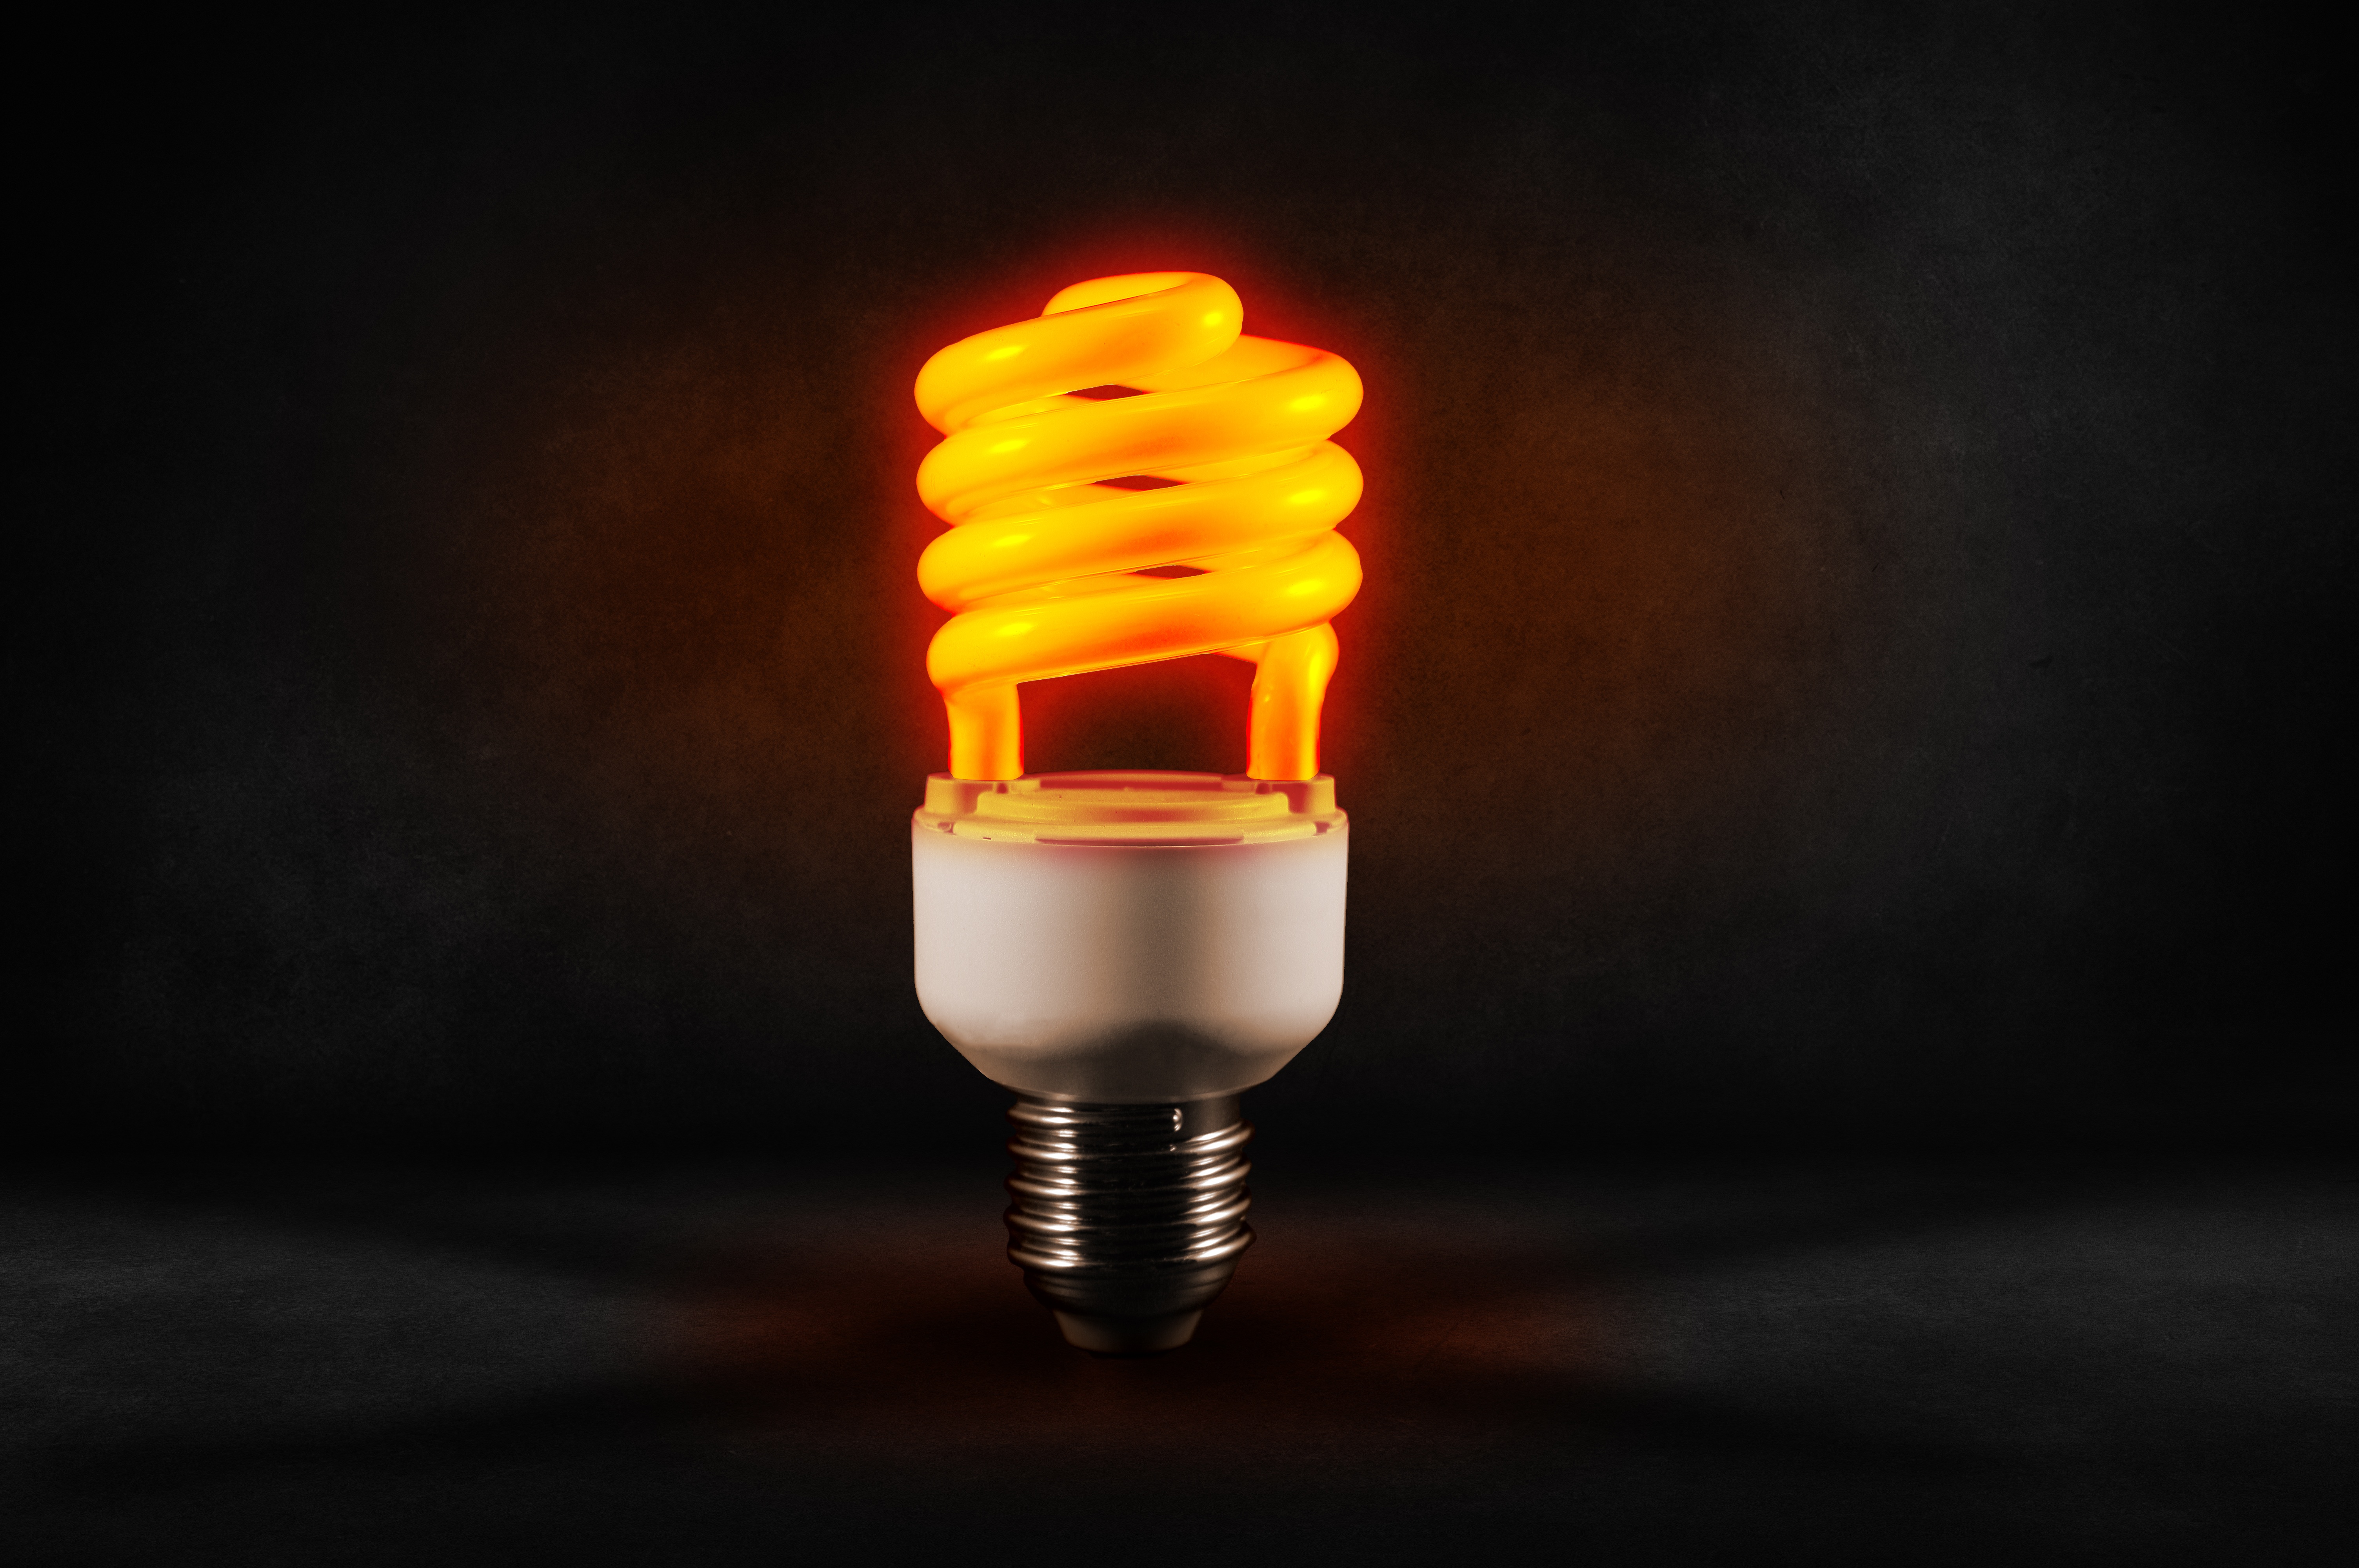
light, white, night, tube, gift, red, flame, darkness, lamp, yellow, pear, close, lighting, energy, screw, bulbs, toxic, light fixture, hell, mercury, coiled, energy saving, lighting medium, sparlampe, energiesparlampe, compact fluorescent lamp, incandescent light bulb